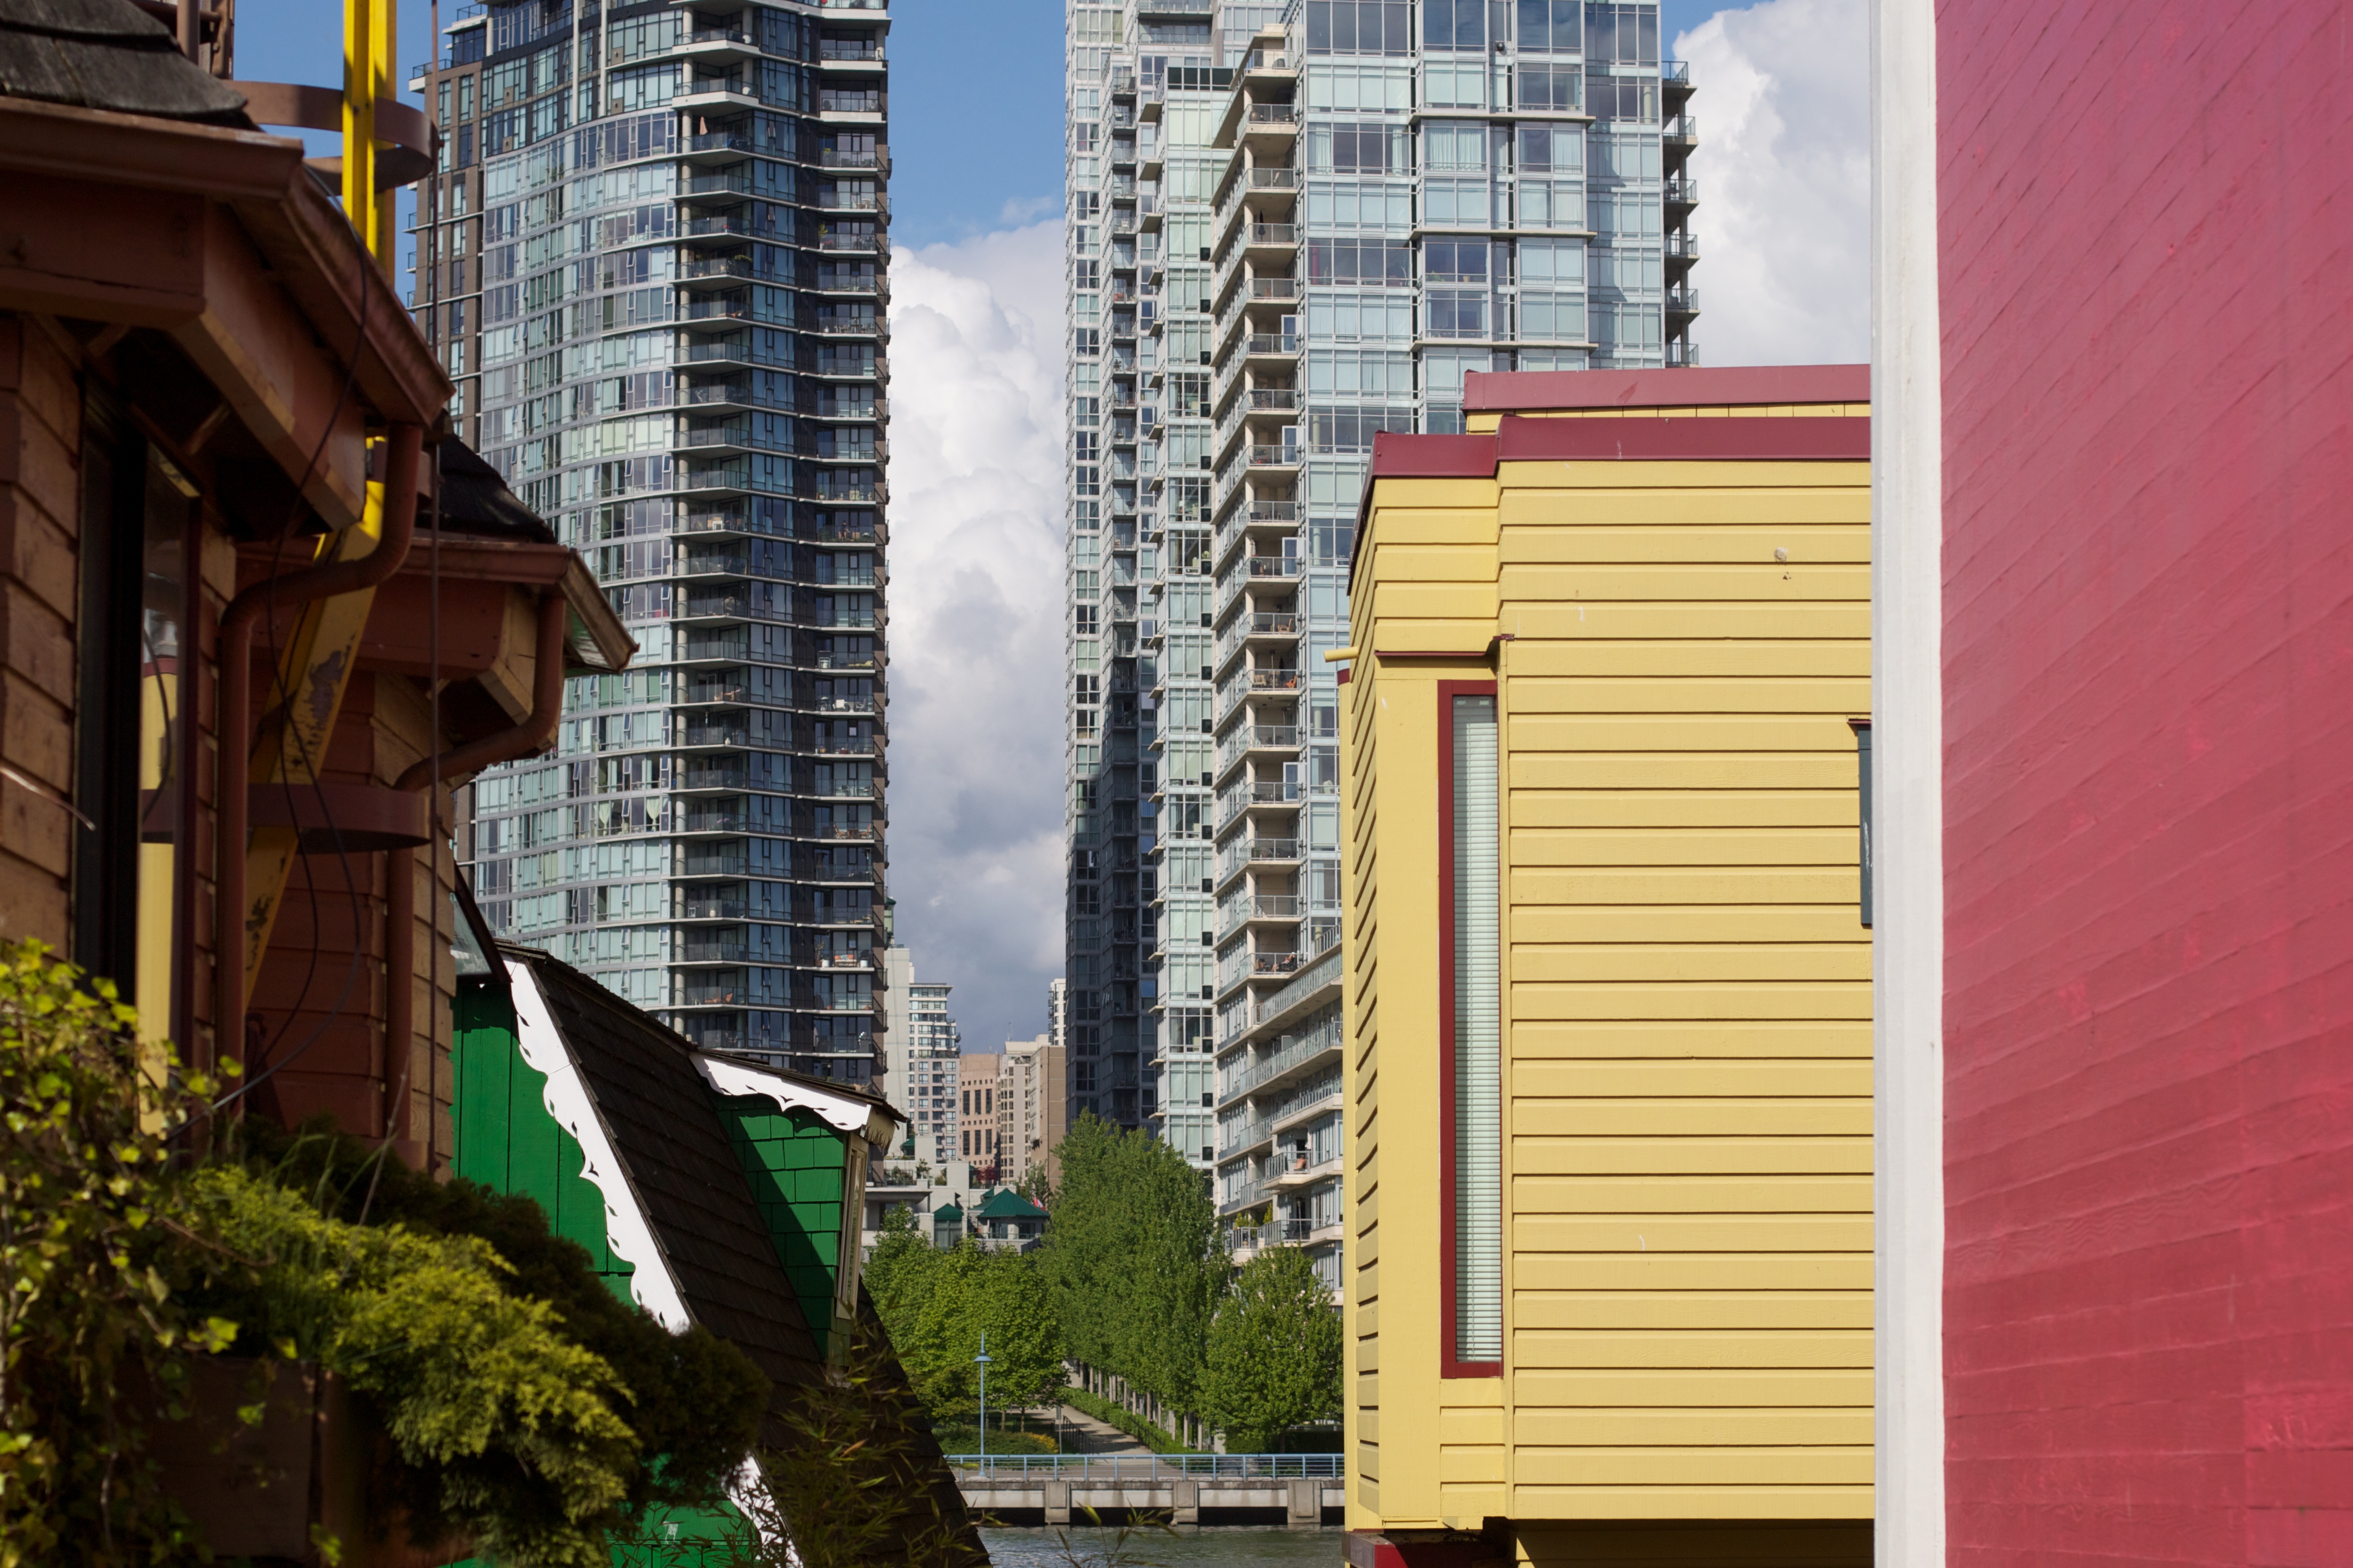
architecture, wood, street, house, window, city, skyscraper, wall, downtown, color, facade, tower block, interior design, neighbourhood, urban area, human settlement, window covering